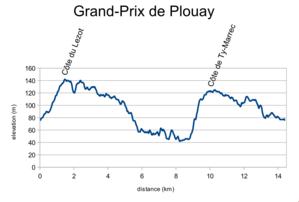
La 5ᵉ édition du Grand Prix de Plouay féminin a eu lieu le 23 août 2003. Il s'agit de la septième manche de la Coupe du monde de cyclisme sur route féminine.
La 4ᵉ édition du Grand Prix de Plouay féminin a eu lieu le 24 août 2002. Il s'agit de la septième manche de la Coupe du monde de cyclisme sur route féminine.
La 7ᵉ édition du Grand Prix de Plouay féminin a eu lieu le 27 août 2005. Il s'agit de la neuvième manche de la Coupe du monde de cyclisme sur route féminine.
La 6ᵉ édition du Grand Prix de Plouay féminin a eu lieu le 28 août 2004. Il s'agit de la septième manche de la Coupe du monde de cyclisme sur route féminine.